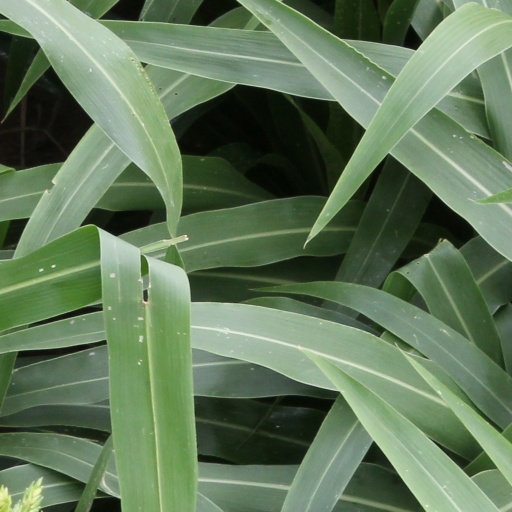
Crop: sorghum